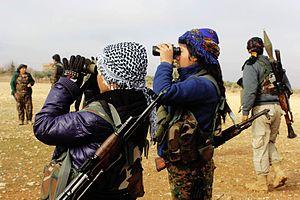
La bataille de Raqqa a lieu lors de la guerre civile syrienne durant l'opération Colère de l'Euphrate, dont elle marque la phase finale. Elle est lancée le 6 juin 2017 par les Forces démocratiques syriennes, avec le soutien de la coalition internationale menée par les États-Unis, afin de prendre Raqqa, la plus importante ville contrôlée par les djihadistes de l'État islamique en Syrie.